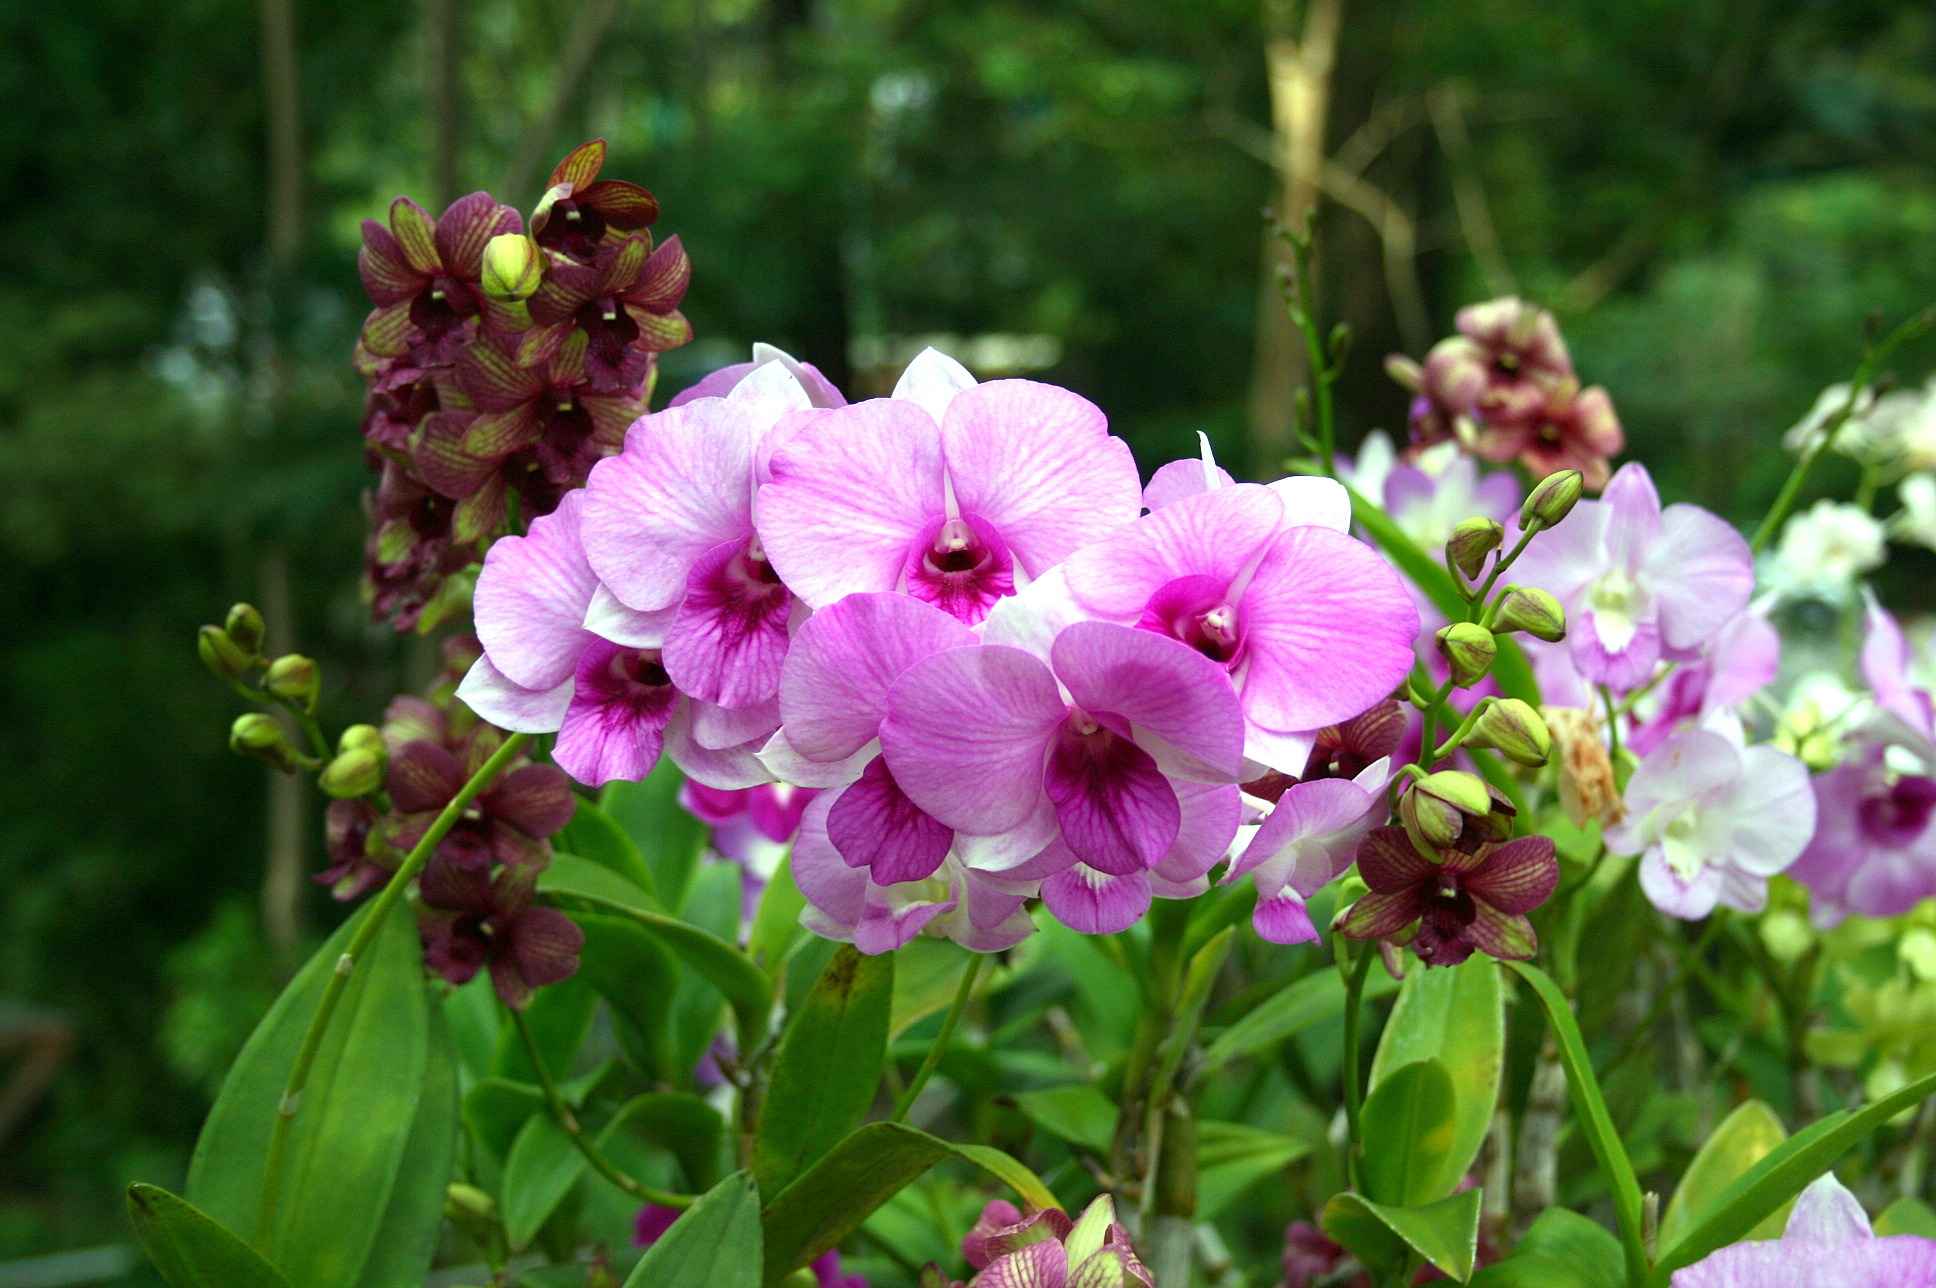
blossom, plant, flower, botany, garden, flora, orchid, wildflower, shrub, orchis, flowering plant, annual plant, land plant, everlasting sweet pea